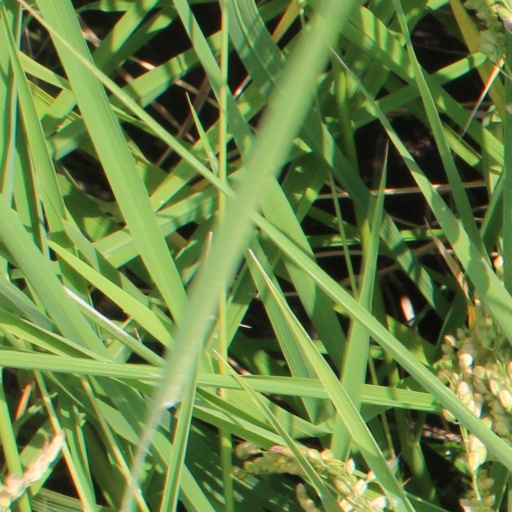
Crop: rice